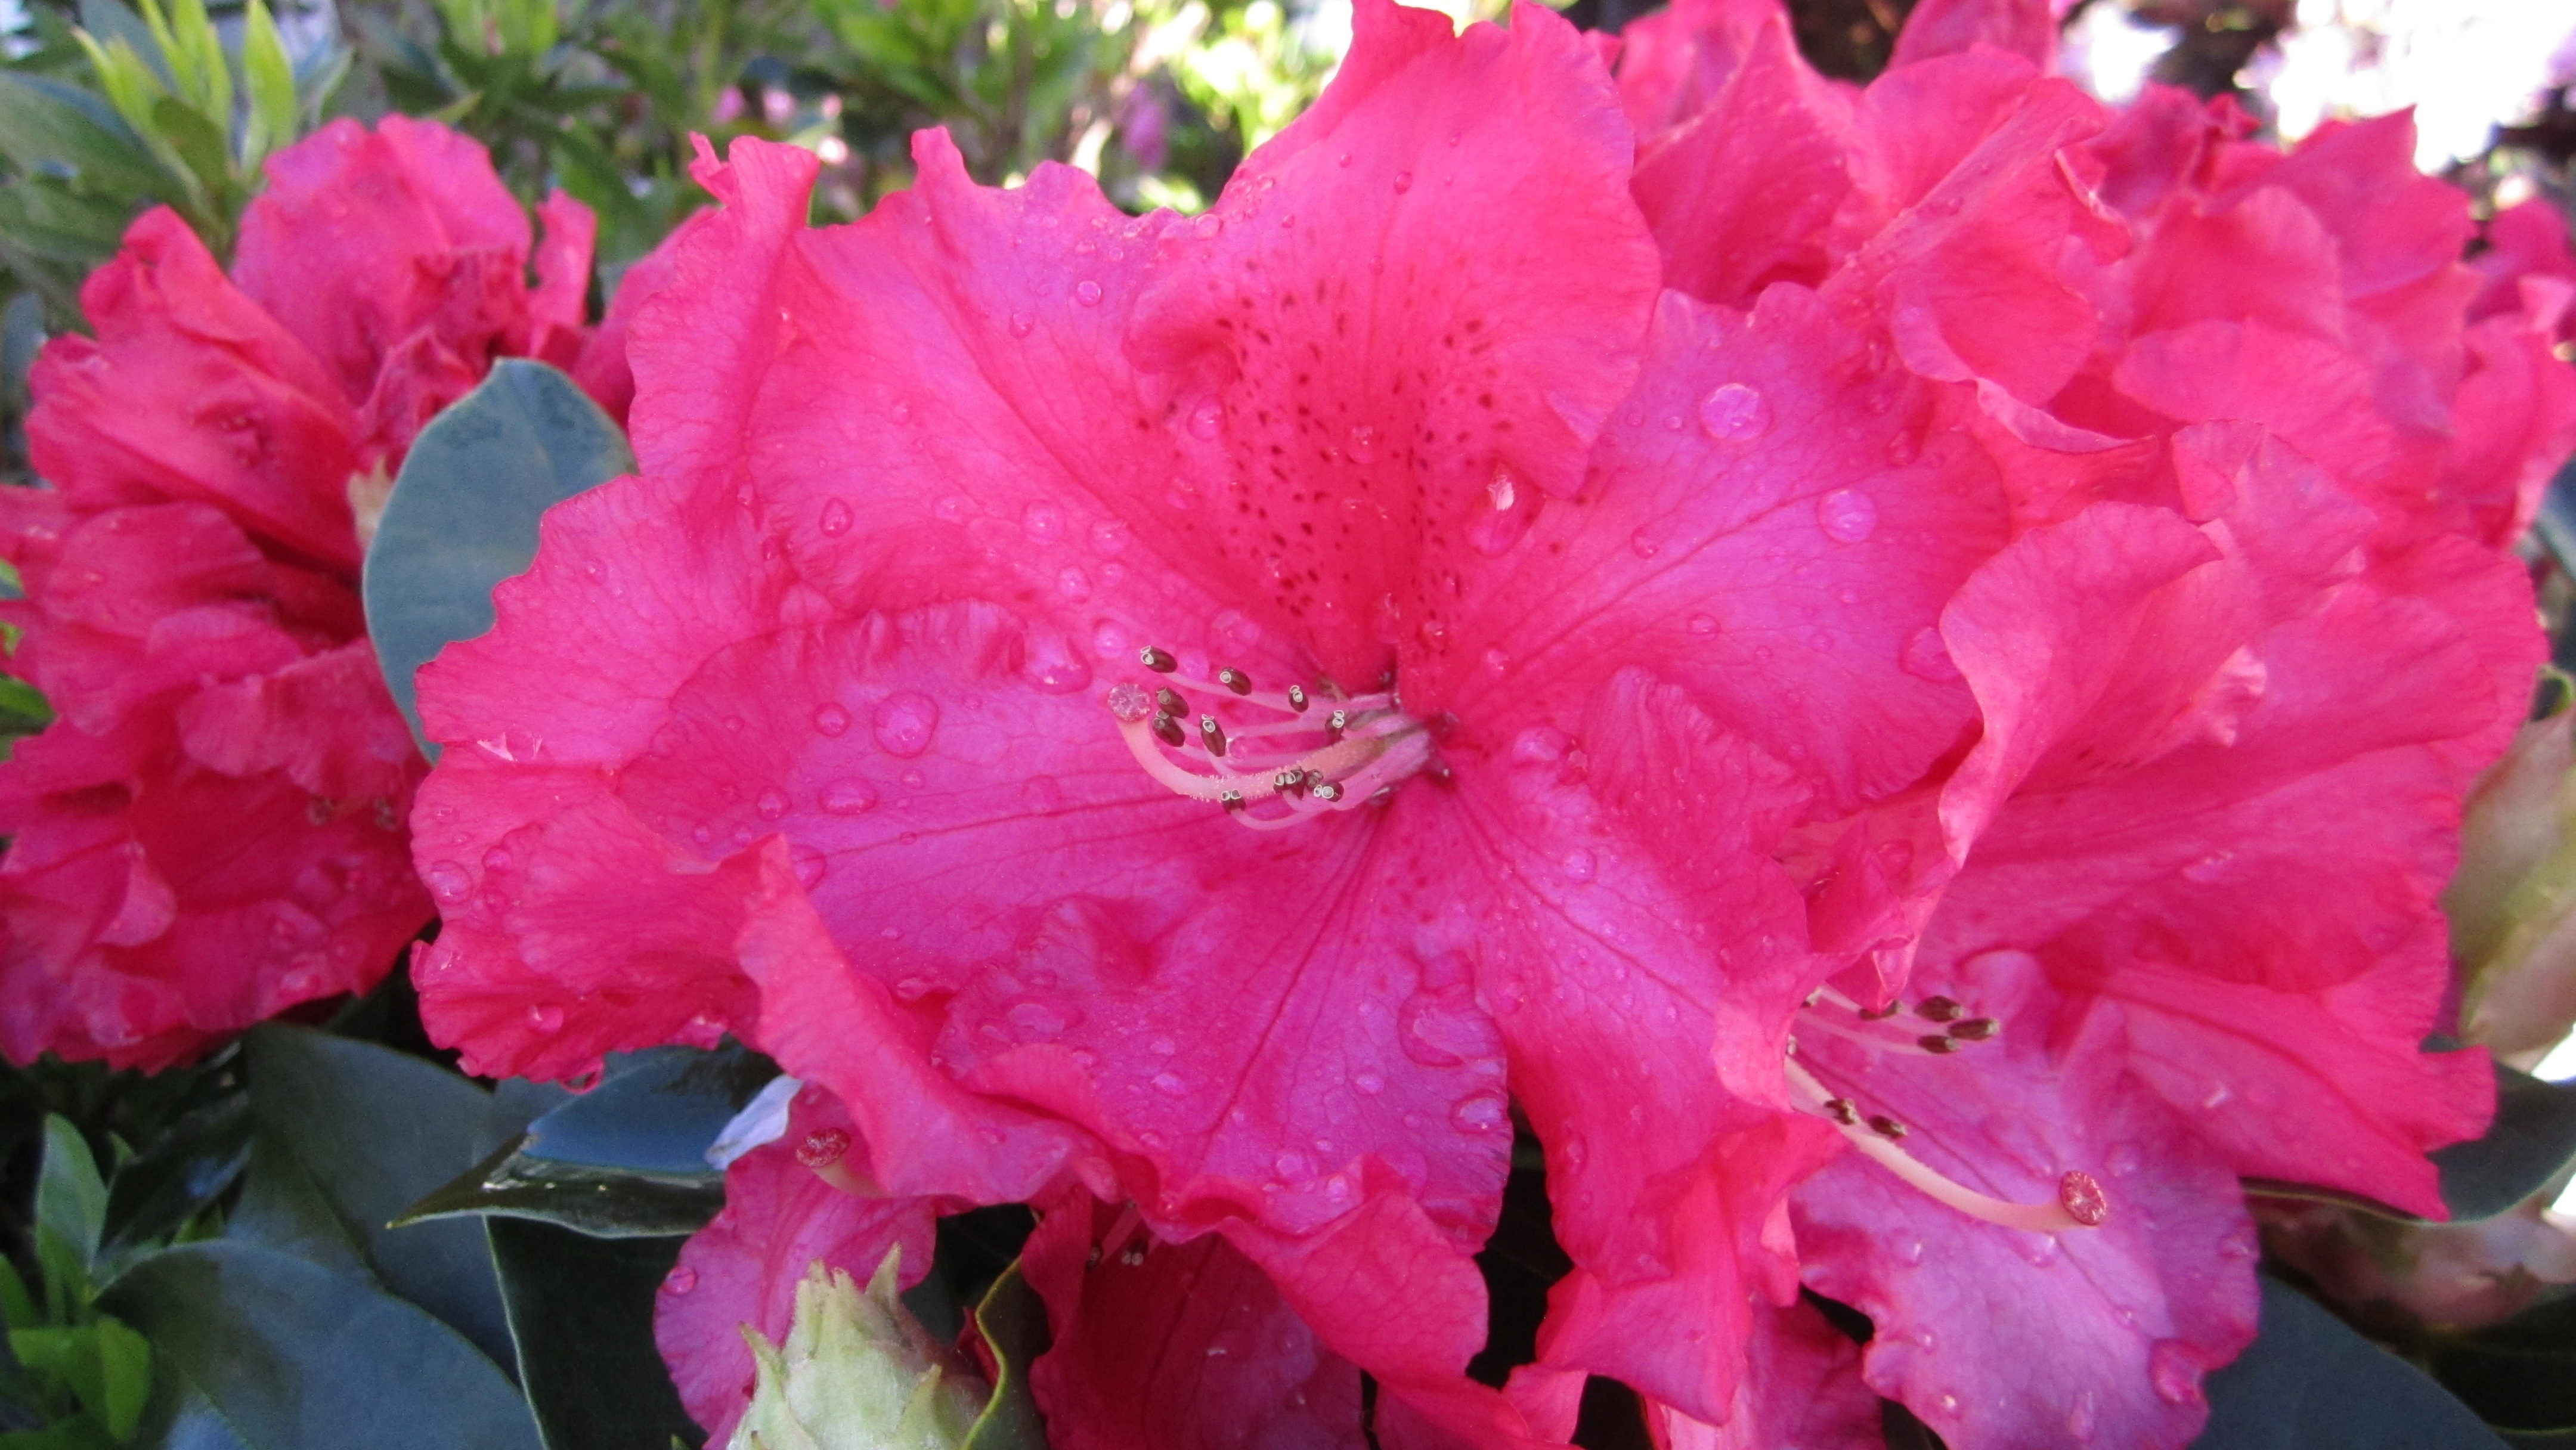
dew, plant, flower, petal, spring, pink, shrub, rhododendron, azalea, flowering plant, woody plant, land plant